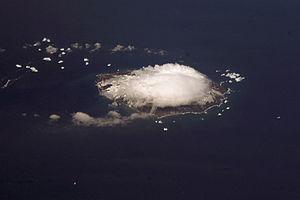
L’Île Visokoi est une île volcanique inhabitée des îles Sandwich du Sud. Elle fut découverte en 1819 par une expédition russe sous les ordres de Fabian Gottlieb von Bellingshausen, qui l’a nommée ainsi en raison de sa hauteur apparente.